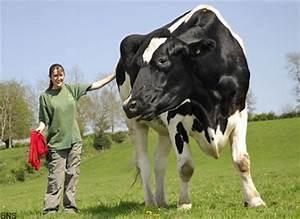
cow